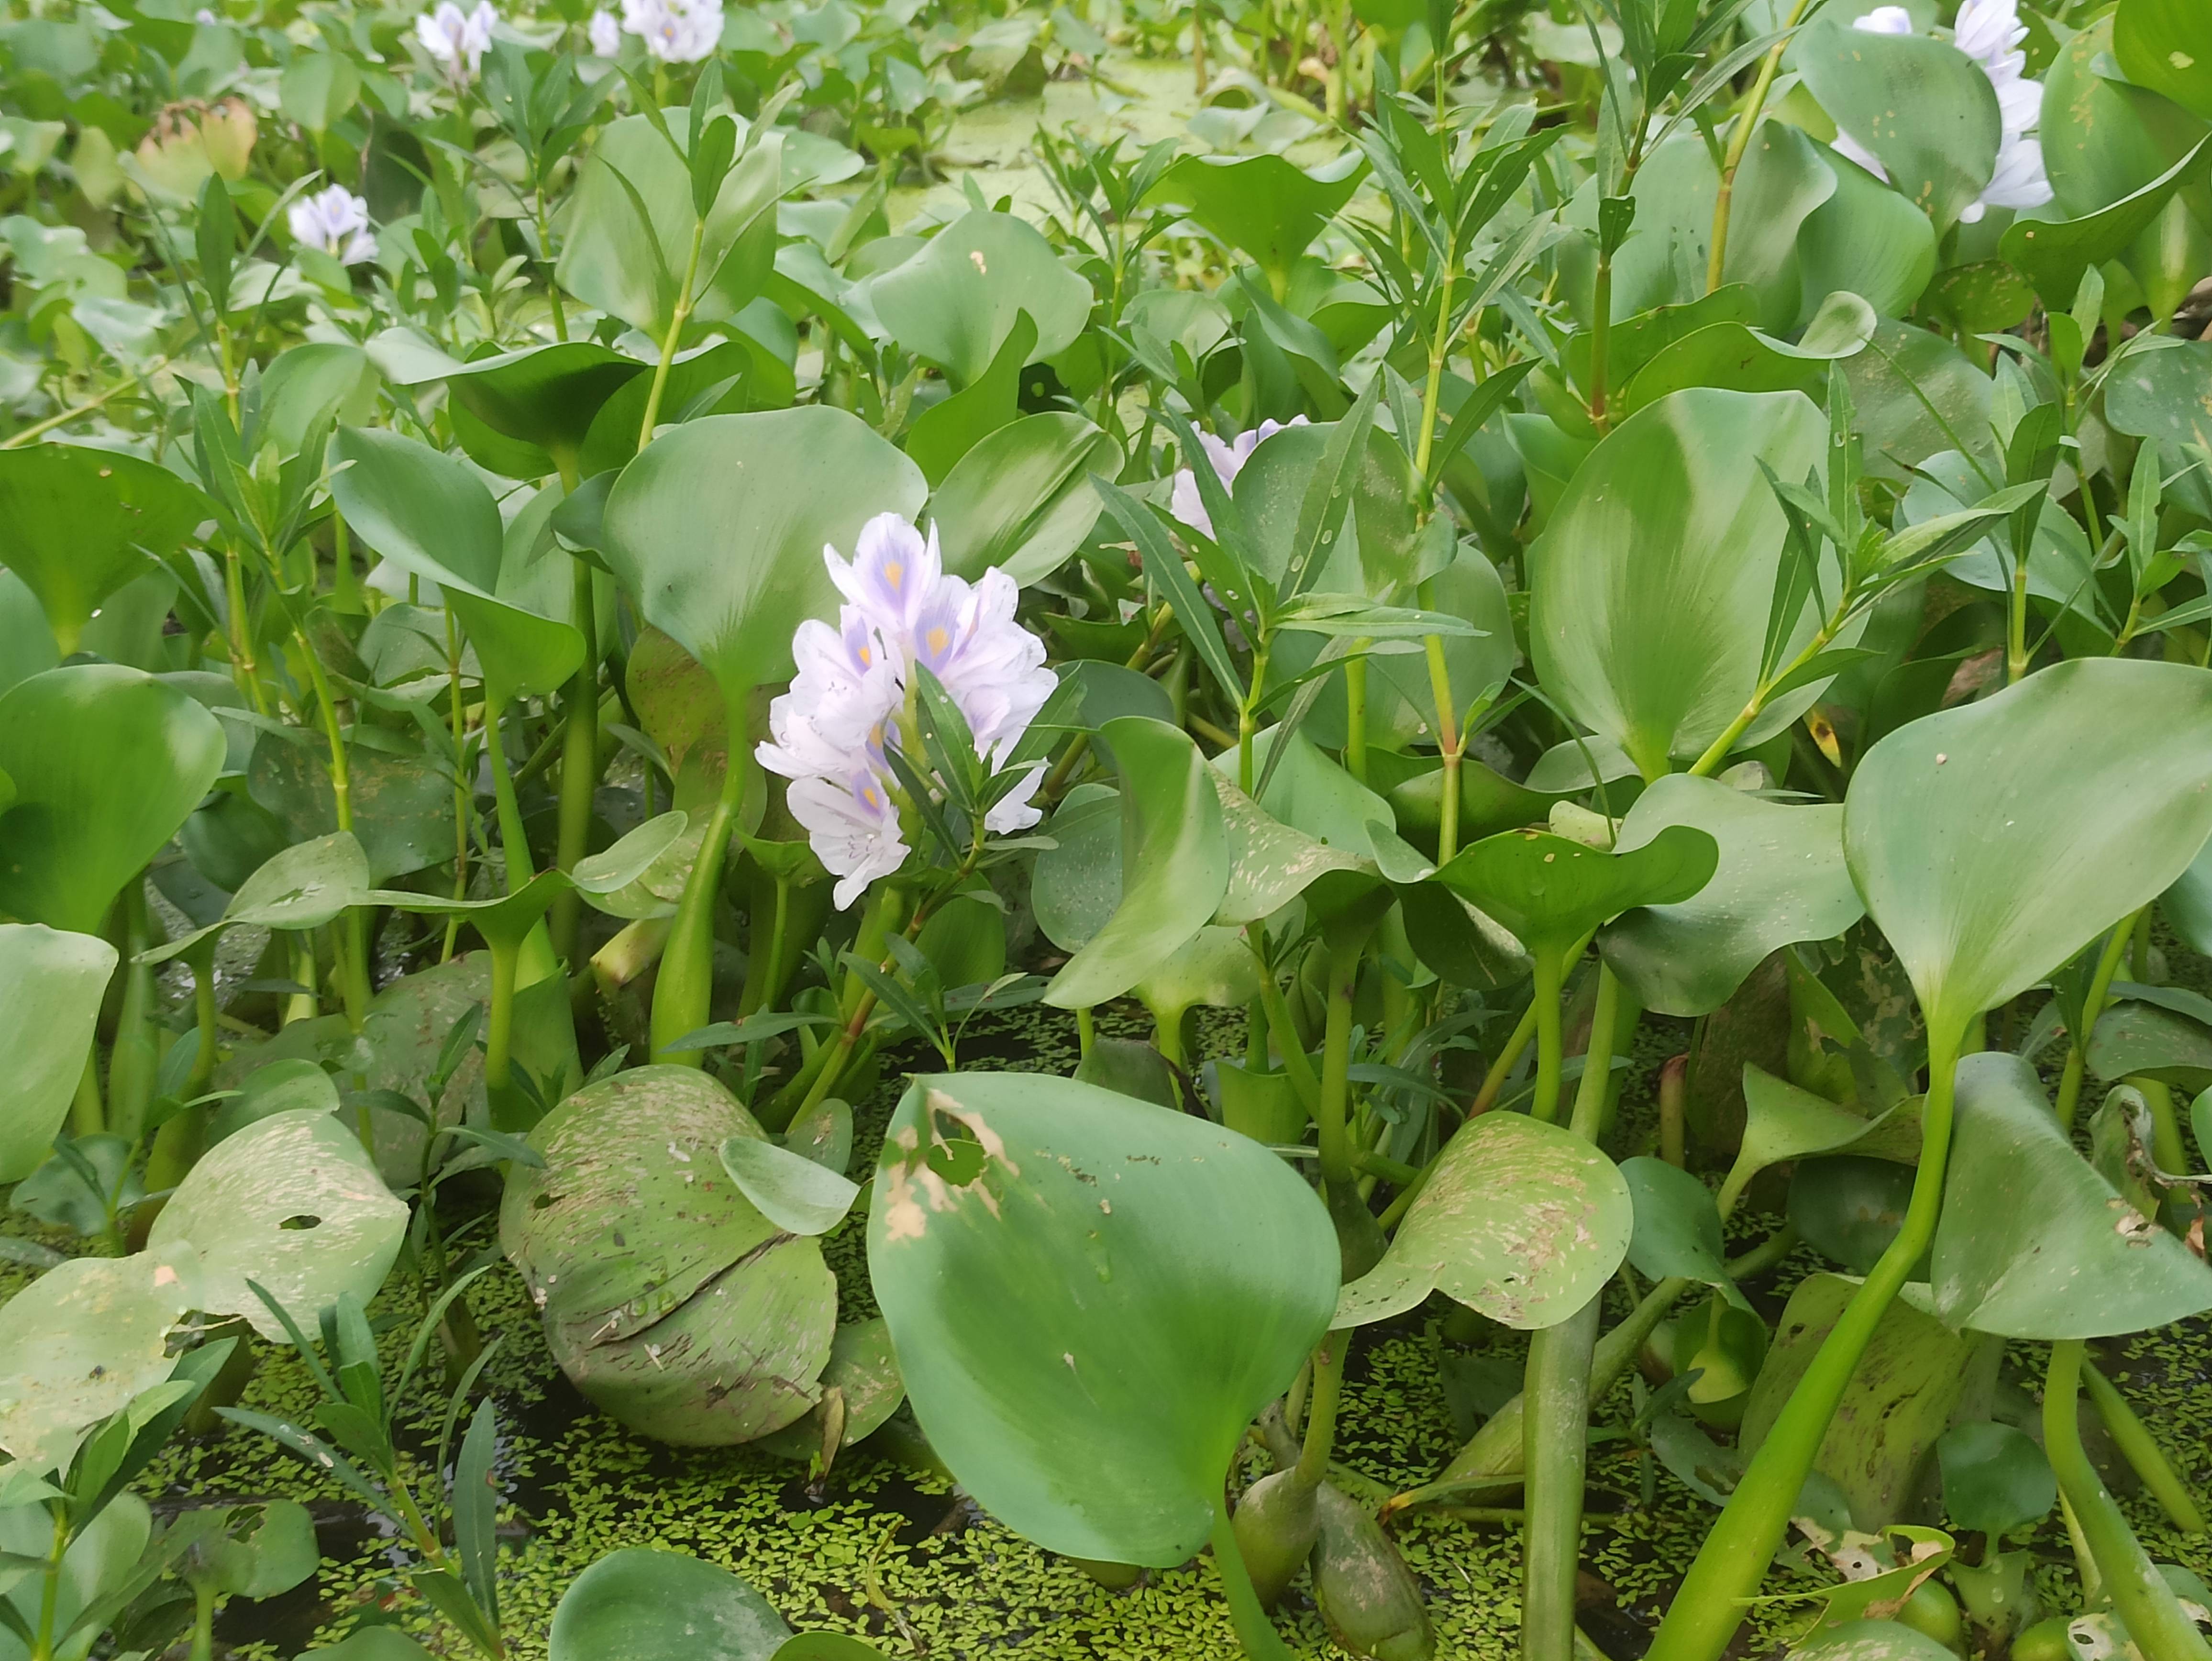
Species: Common Water Hyacinth (Eichornia crassipes)